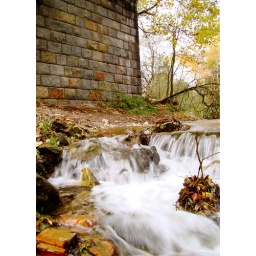
A mountain river in Poland